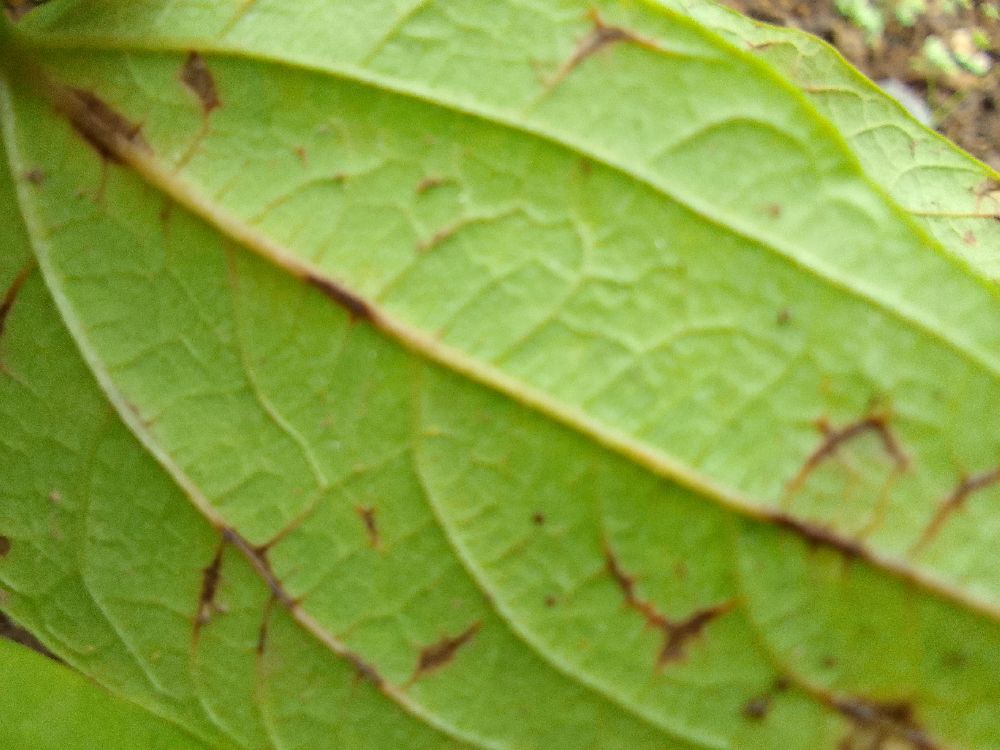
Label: anthracnose